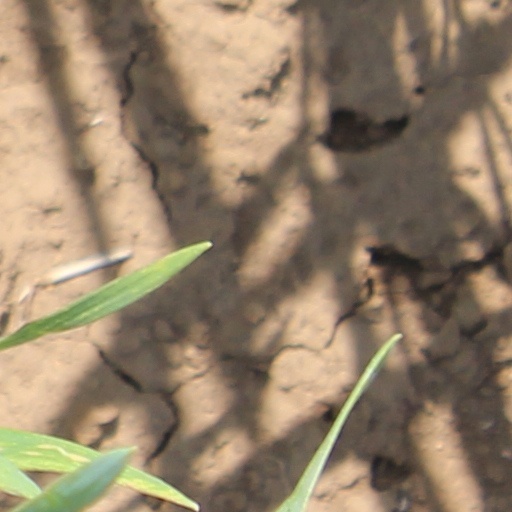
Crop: wheat